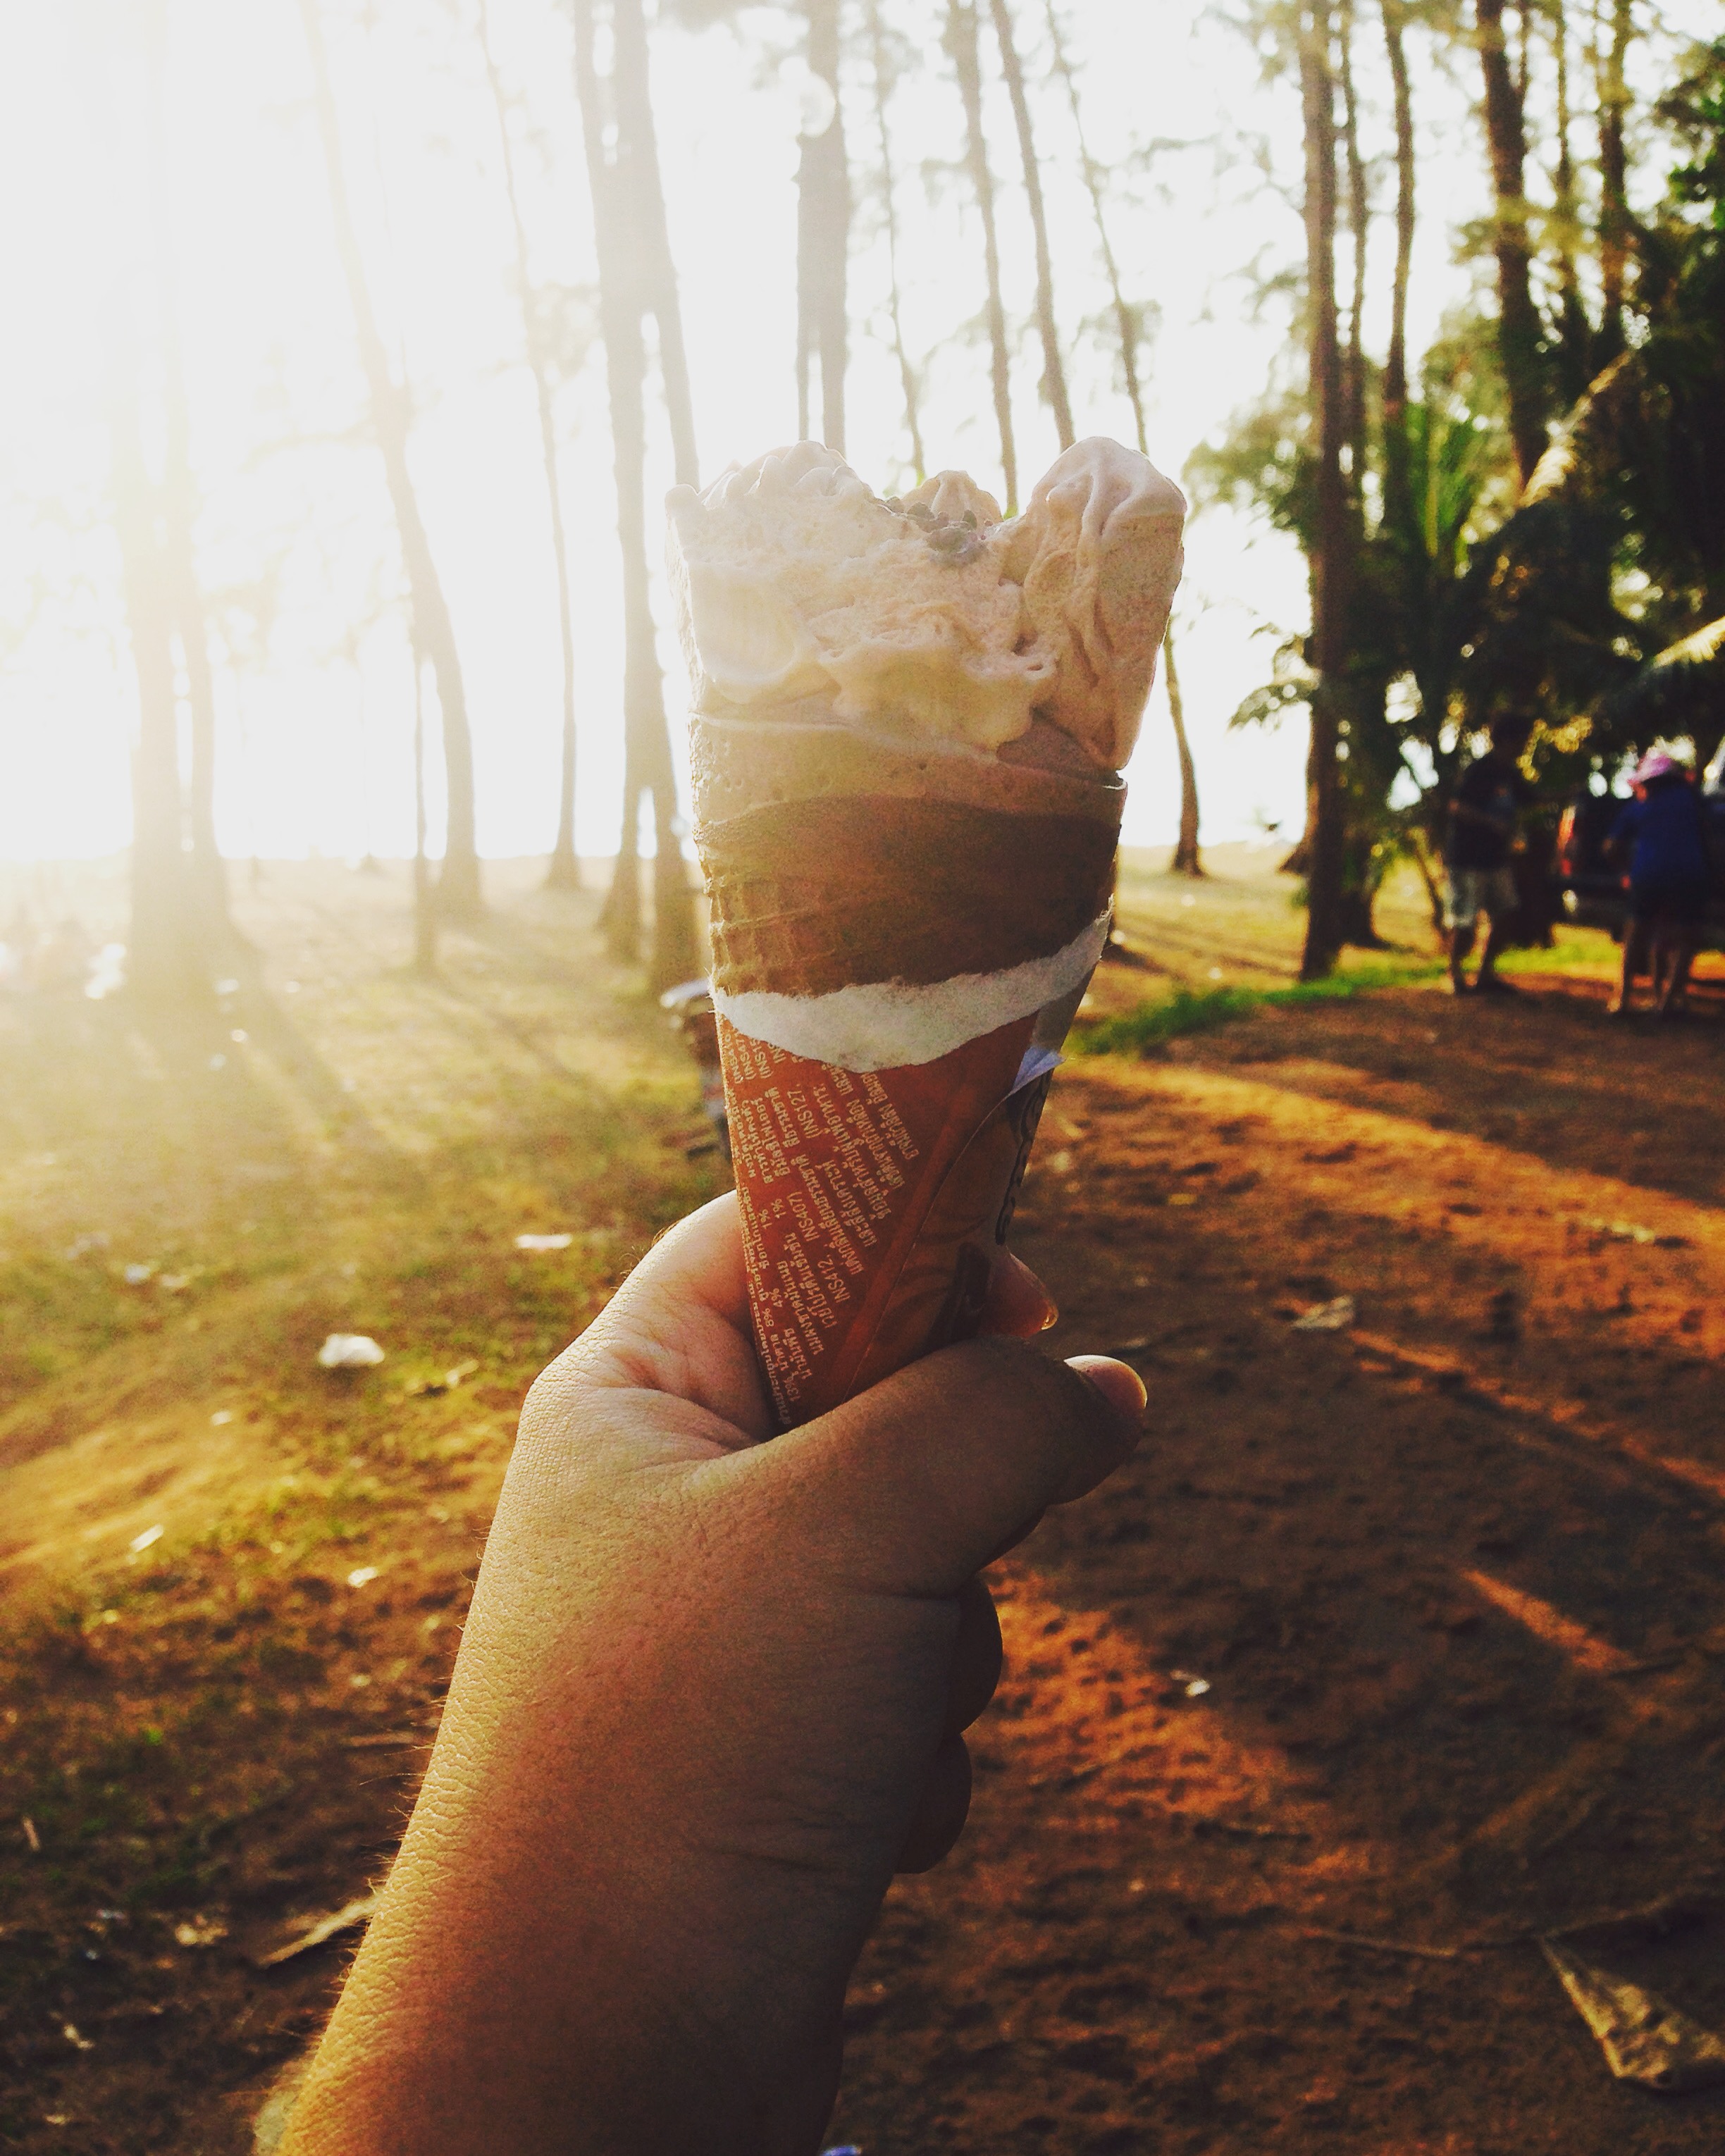
candy, dessert, sweets, confection, sweetmeat, ice cream, drink, ice cream cone, hand, sunlight, frapp coffee, food, frozen dessert, Ice Cream Sodas